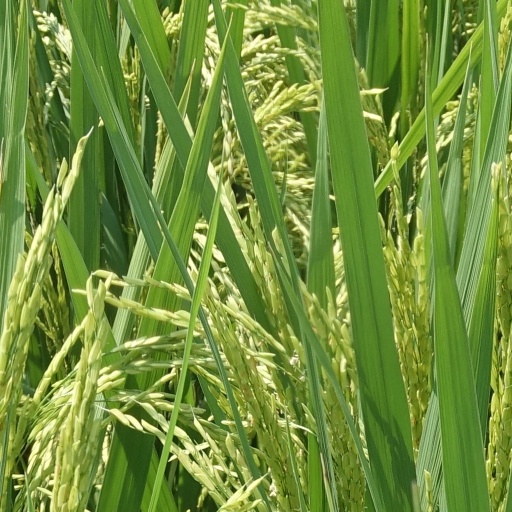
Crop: rice